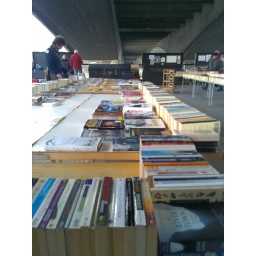
Book market under Waterloo bridge